South Australia Police

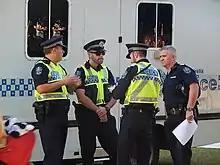
Police officers in the standard uniform of dark navy blue. Country staff still have the choice of wearing khaki pants

SAPOL issues uniforms to sworn police officers. Police officers working in non-specialised areas generally wear a standard uniform, which consists of a navy blue collared shirt with attached police badges and navy blue slacks. Short and long sleeve shirts are worn as preferred. Police officers can choose between either a dark blue peaked hat or an Akubra wide-brimmed hat and are not required to wear a tie. Baseball caps are worn in specialist areas, including STAR Group, Crime Scene, State Traffic Enforcement Section, and by Operational Safety Trainers. Officers in northern country areas wear khaki uniforms instead of blue. PSOs (Police Security Officers) wear slightly different shirts. The shirts and slacks are also navy blue, but they have golden markings and PSO markings. In the past, the shirt was white. This was changed at the end of 2019.